Daewoo Precision Industries K5

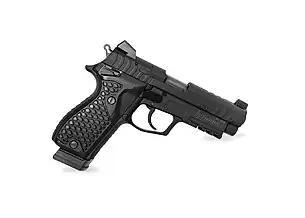
Lionheart Industries REGULUS Blackout Alpha pistol.

The K5 was marketed commercially in the United States between the early to late 1990s through various importers, including FirstShot, Inc., Kimber of America, Inc., B-West Imports, Inc., and Davidsons, Inc. as the DP51, with a compact version known as the DP51C and S&W caliber version known as the DH40.